Kate Kane

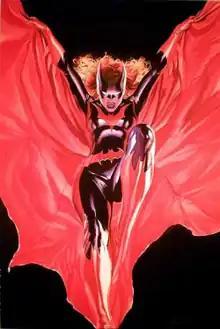
Textless variant cover of "Detective Comics" #860 (December 2009).Art by Alex Ross.

Batwoman (Katherine Rebecca "Kate" Kane) is a superheroine appearing in American comic books published by DC Comics. Created by writers Greg Rucka, Geoff Johns, Grant Morrison, Mark Waid, and artist Alex Ross, Kane is a wealthy heiress who becomes inspired by the superhero Batman and chooses, like him, to put her wealth and resources toward a campaign to fight crime as a masked vigilante in her home of Gotham City as Batwoman.